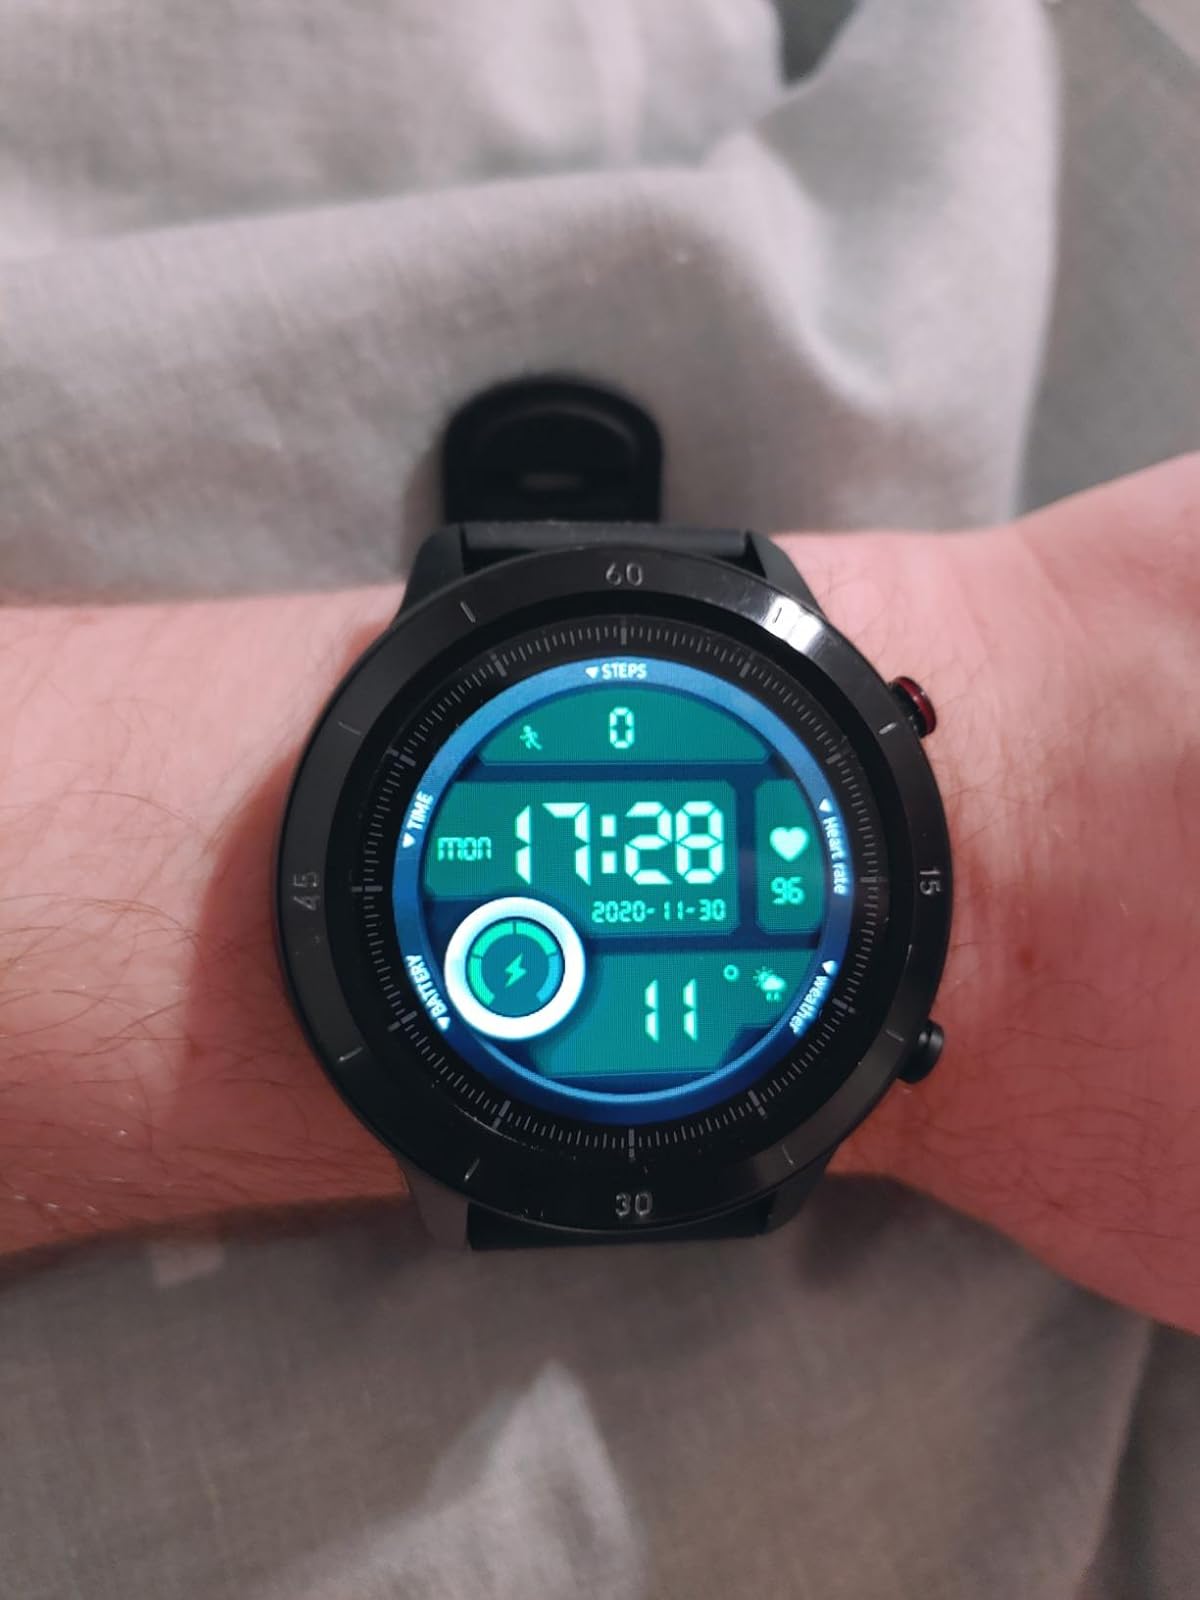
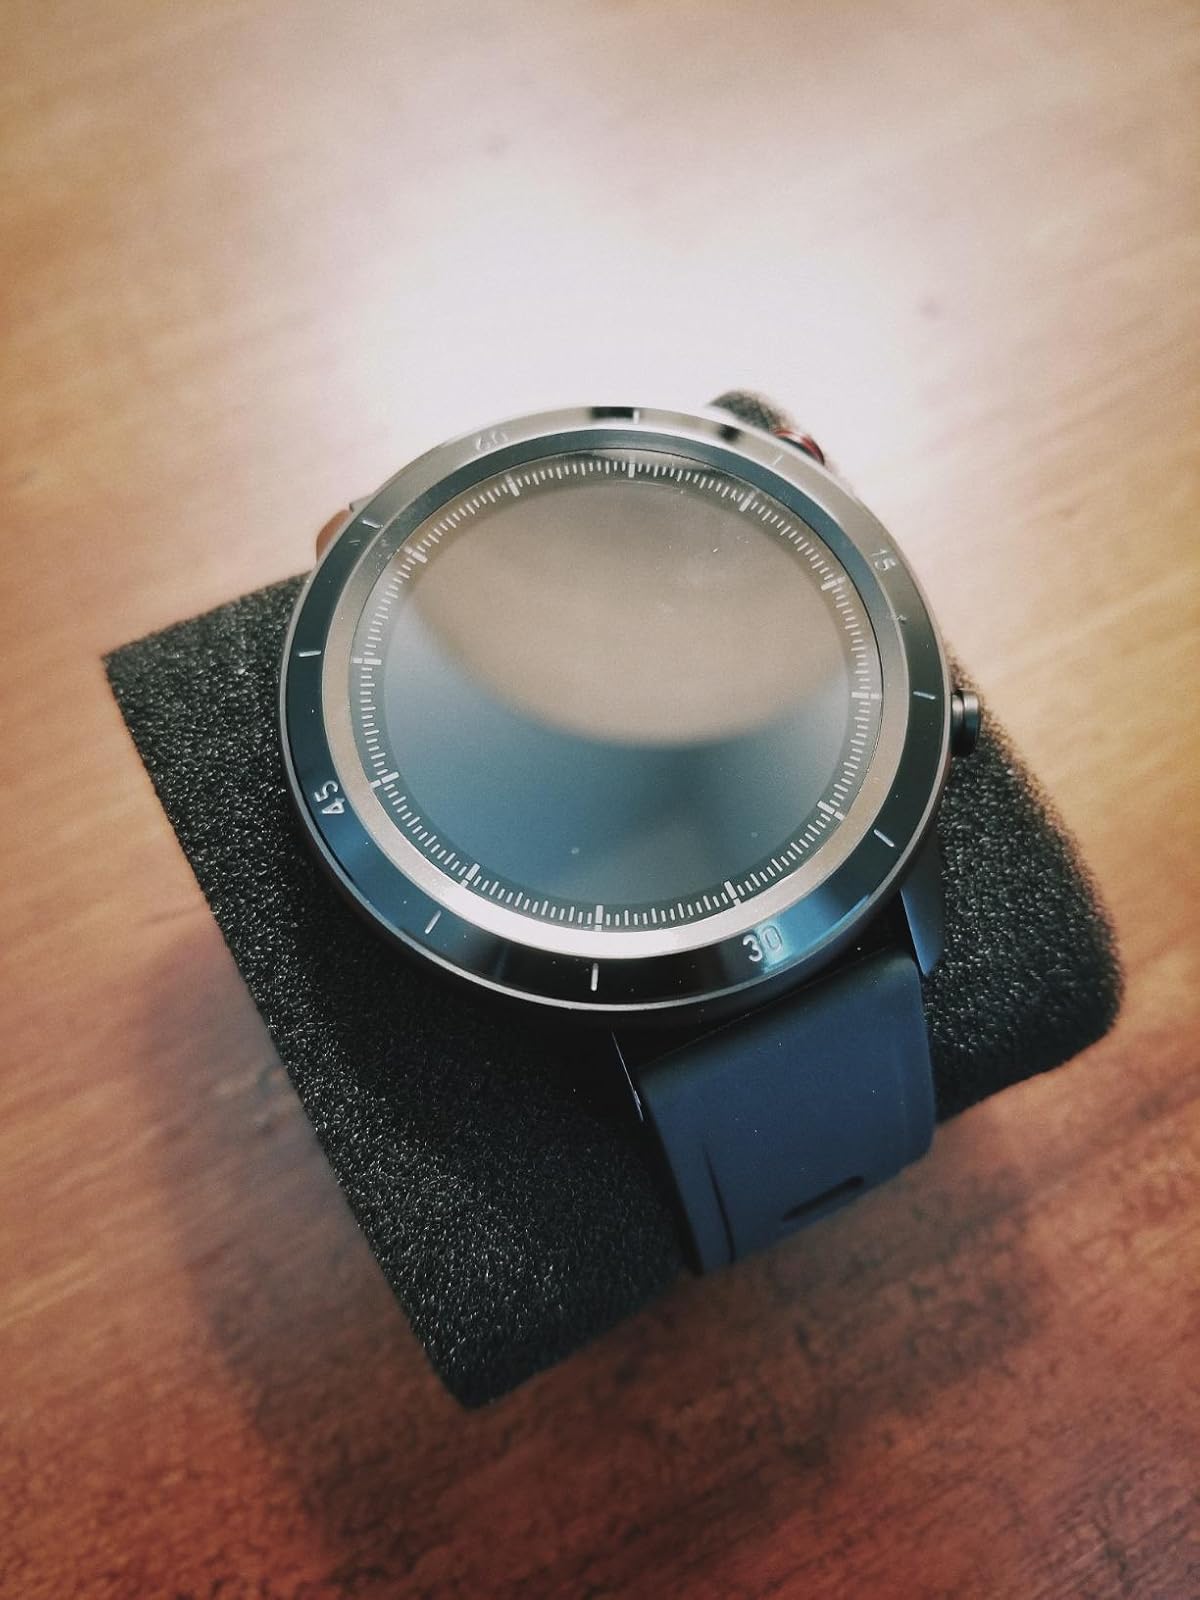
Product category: smartwatch
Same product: yes